Drake Passage

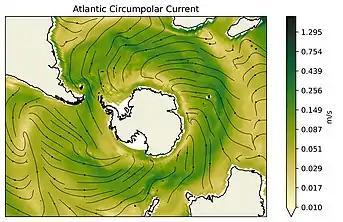
The plot shows a yearly average (2020) of the surface current strength (from <a href="https%3A//psl.noaa.gov/data/gridded/data.godas.html">GODAS

dataset), together with streamlines. Following the streamlines, it is easy to see that the current is not closed in itself but interacts with the other ocean basins (connecting them). The Drake Passage plays a major role in this mechanism.